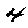
Label: 4